Beechcraft Skipper

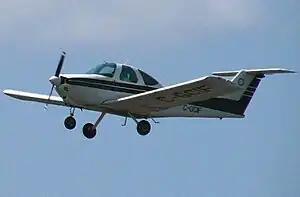

The Beechcraft Model 77 Skipper is a two-seat, fixed tricycle gear general aviation airplane, originally designed for flight training but also used for touring and personal flying.